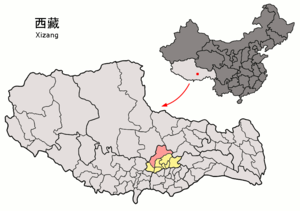
Le xian de Damxung est un xian, administratif de la région autonome du Tibet en République populaire de Chine. Il est placé sous la juridiction de la ville-préfecture de Lhassa.